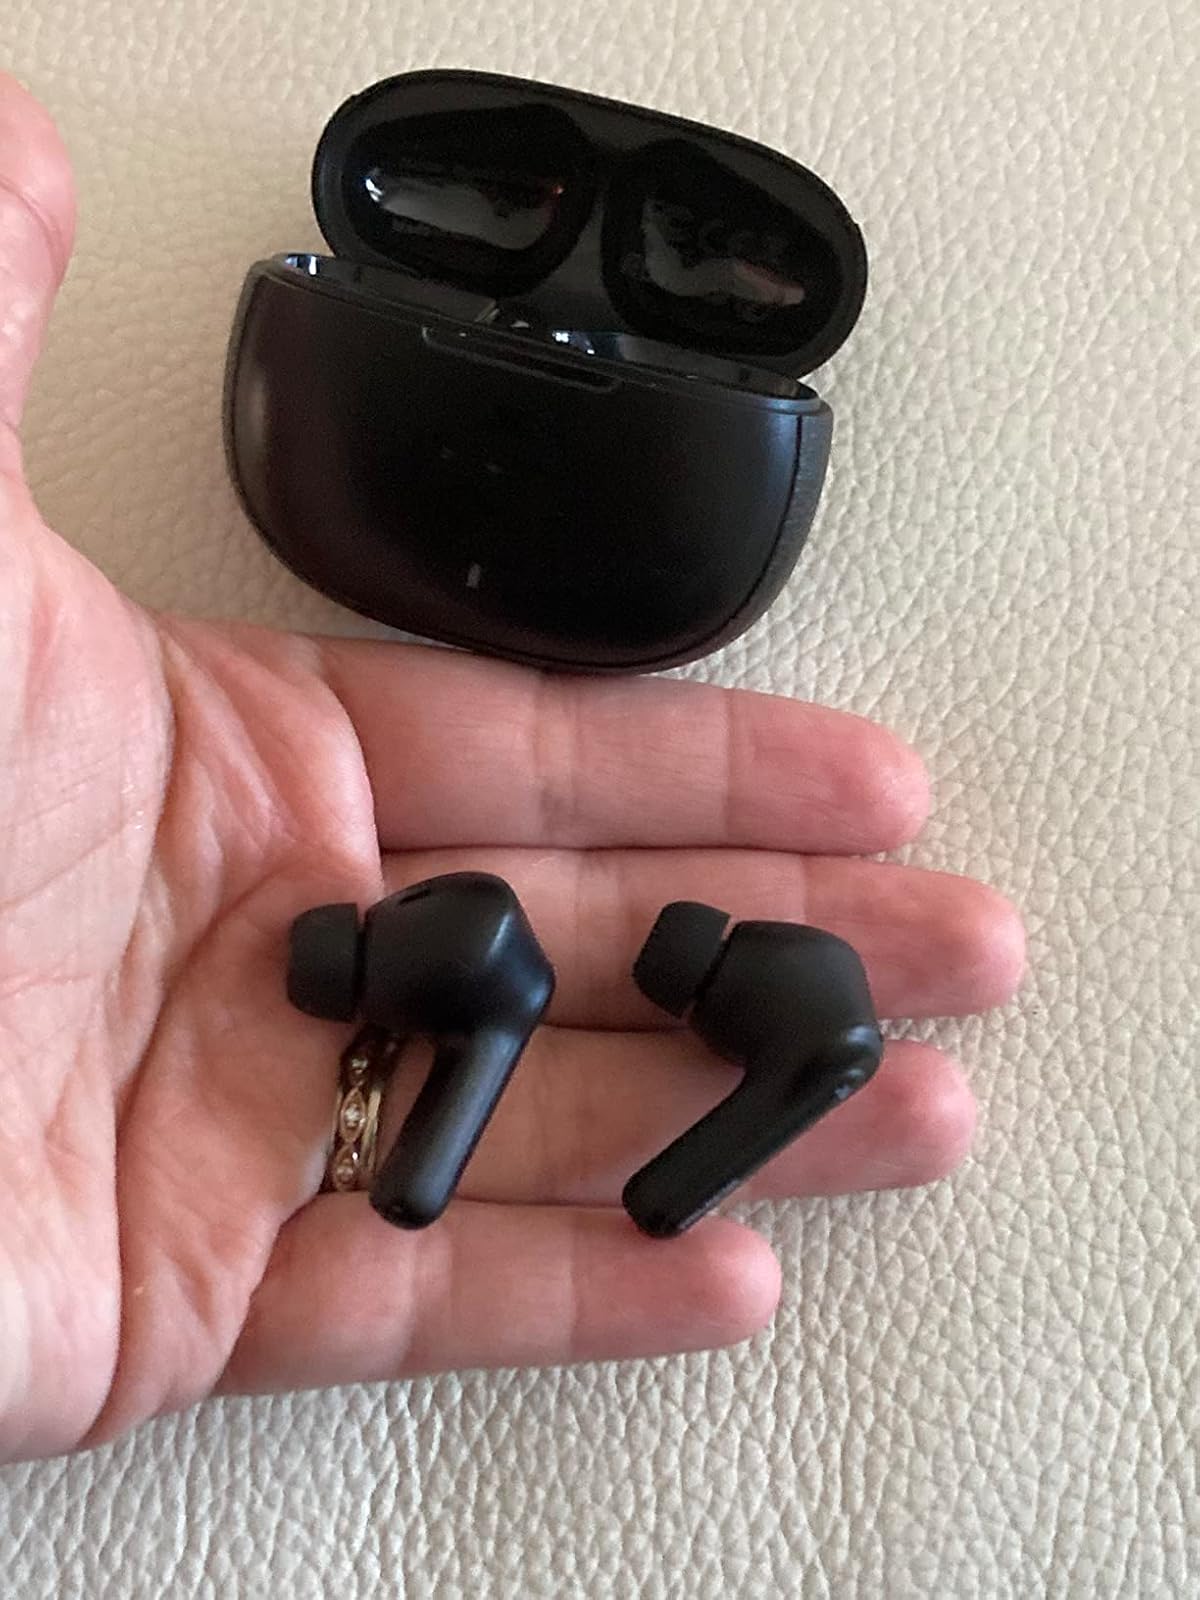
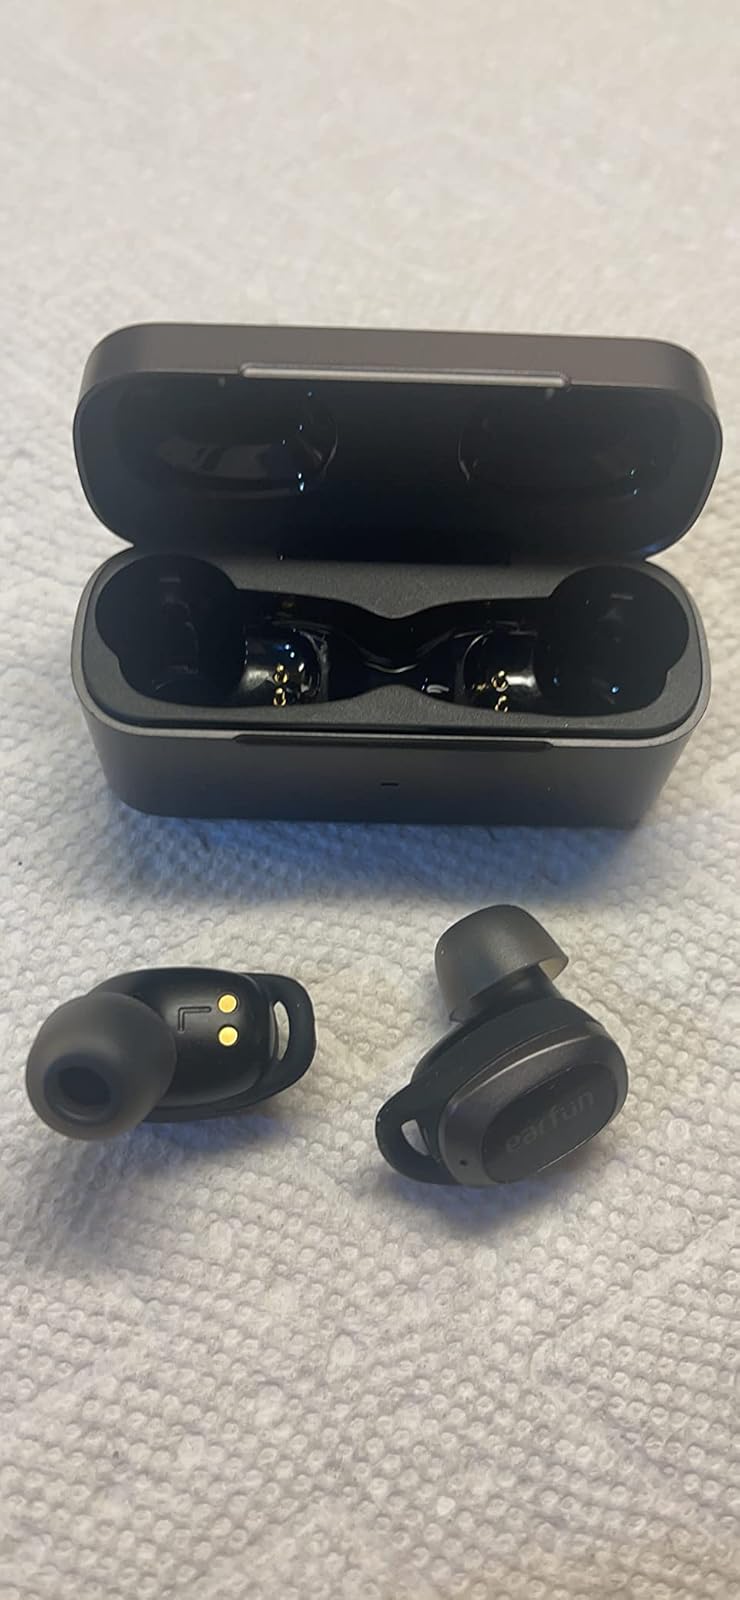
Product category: earbuds
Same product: no